Ascot, Queensland (Toowoomba Region)

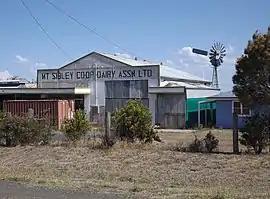
Farm building at Ascot, 2014

Ascot is a rural locality in the Toowoomba Region, Queensland, Australia. In the , Ascot had a population of 106 people.